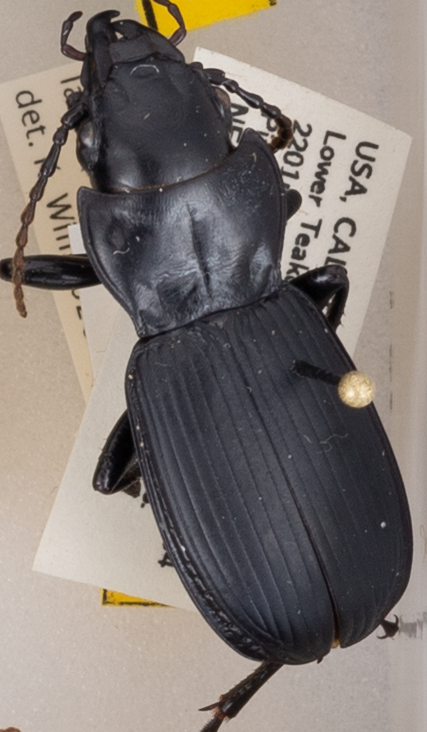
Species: Pterostichus lama
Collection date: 2019-09-17
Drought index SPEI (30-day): -0.8
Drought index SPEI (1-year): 0.54
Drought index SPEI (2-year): -0.03